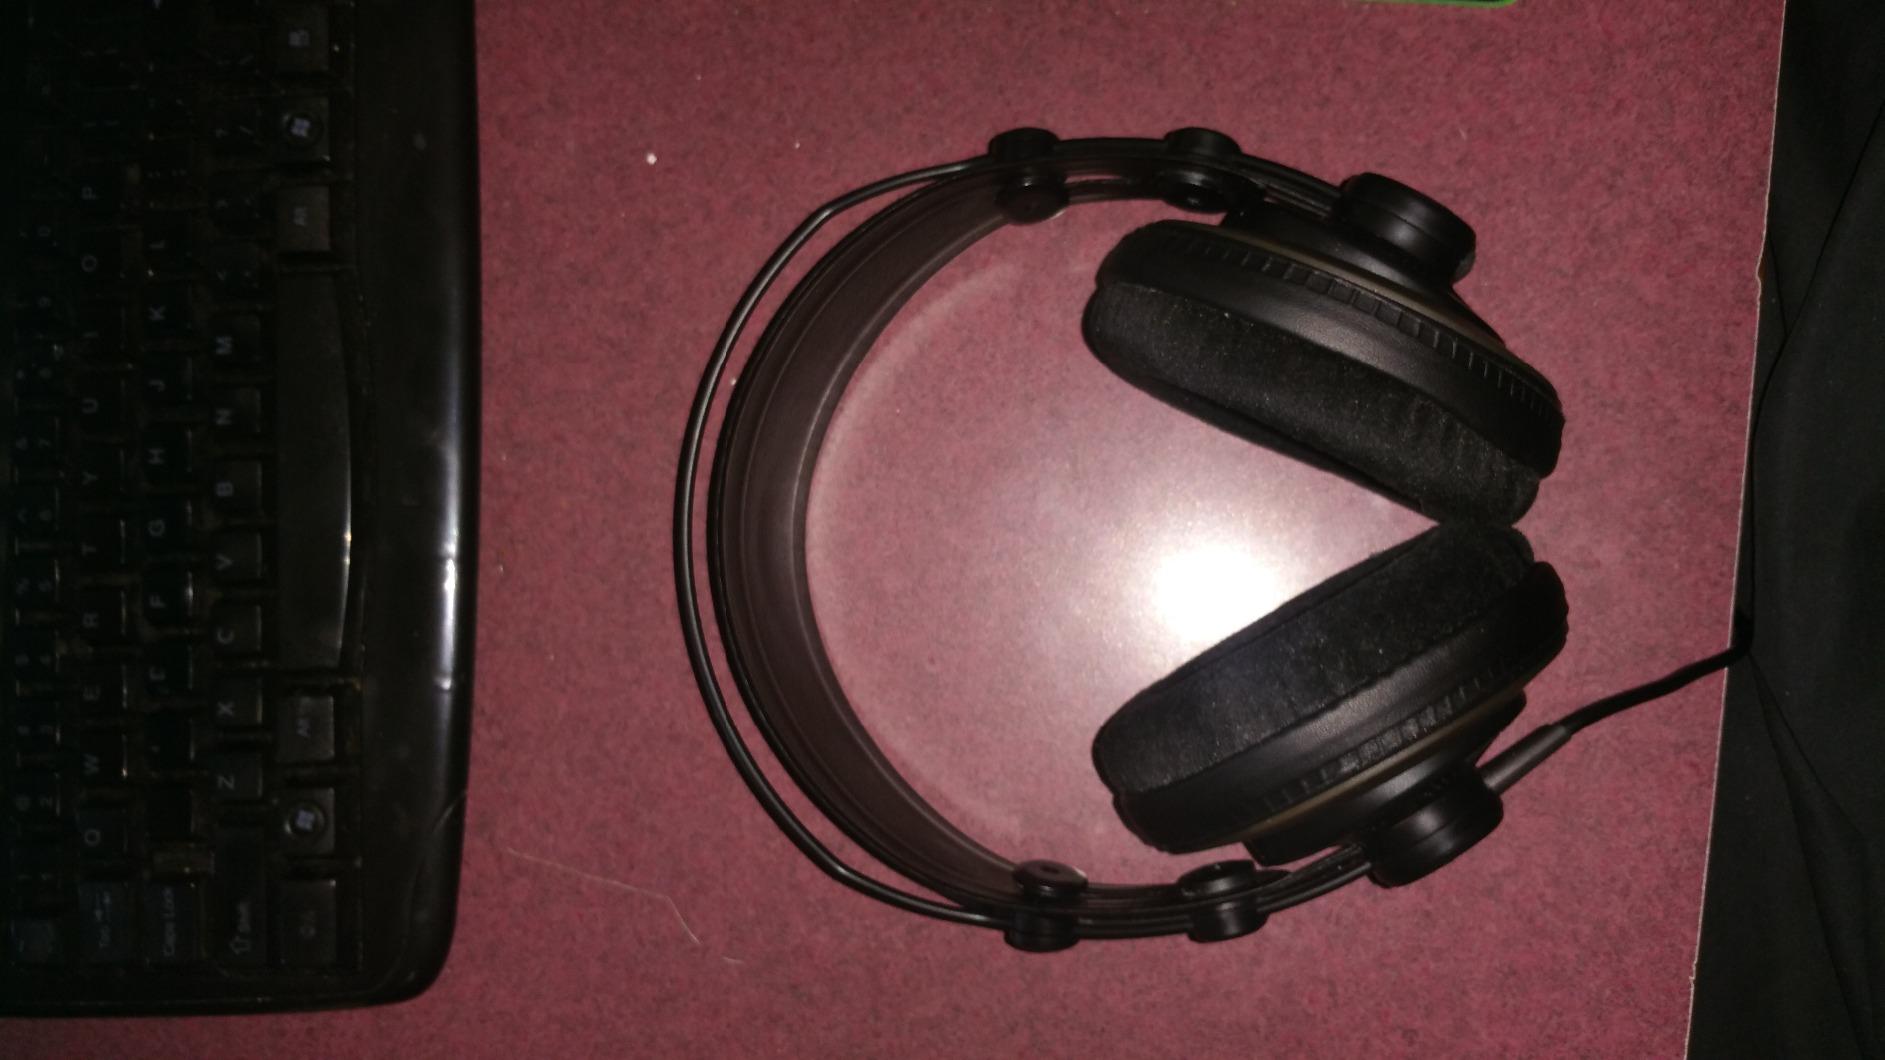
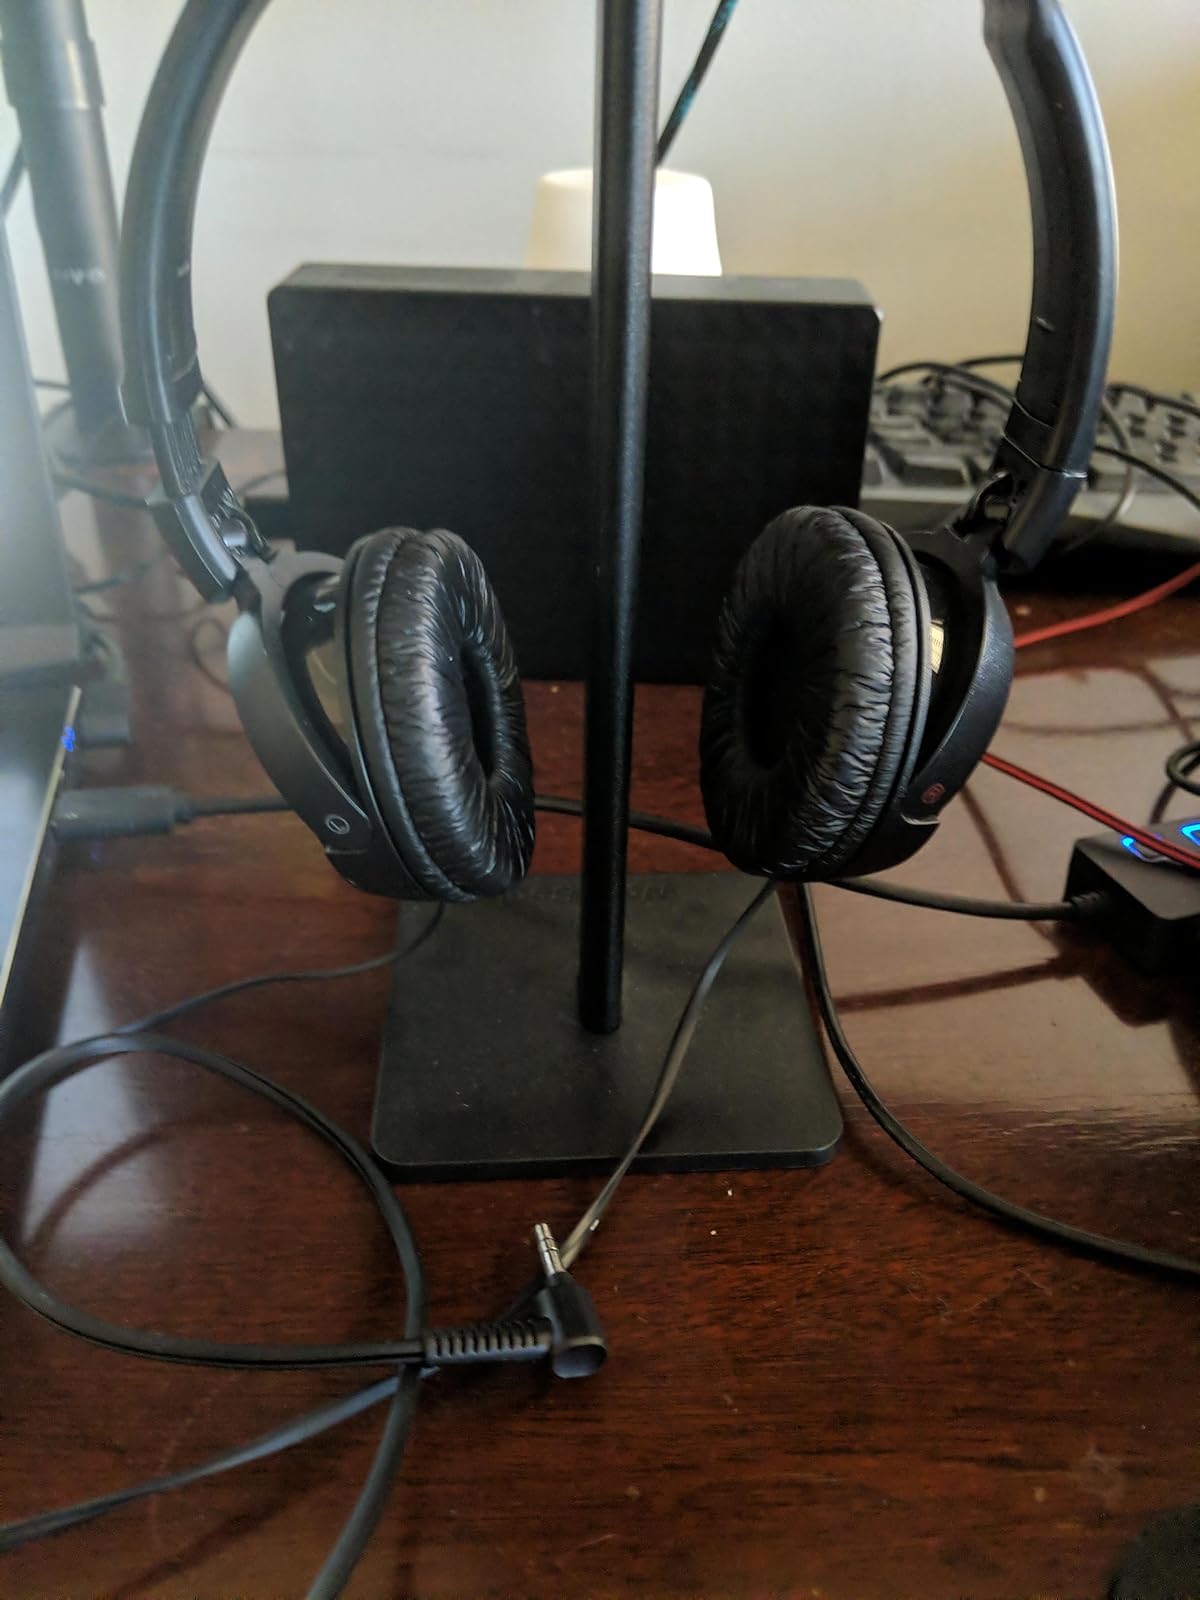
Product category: headphones
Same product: no